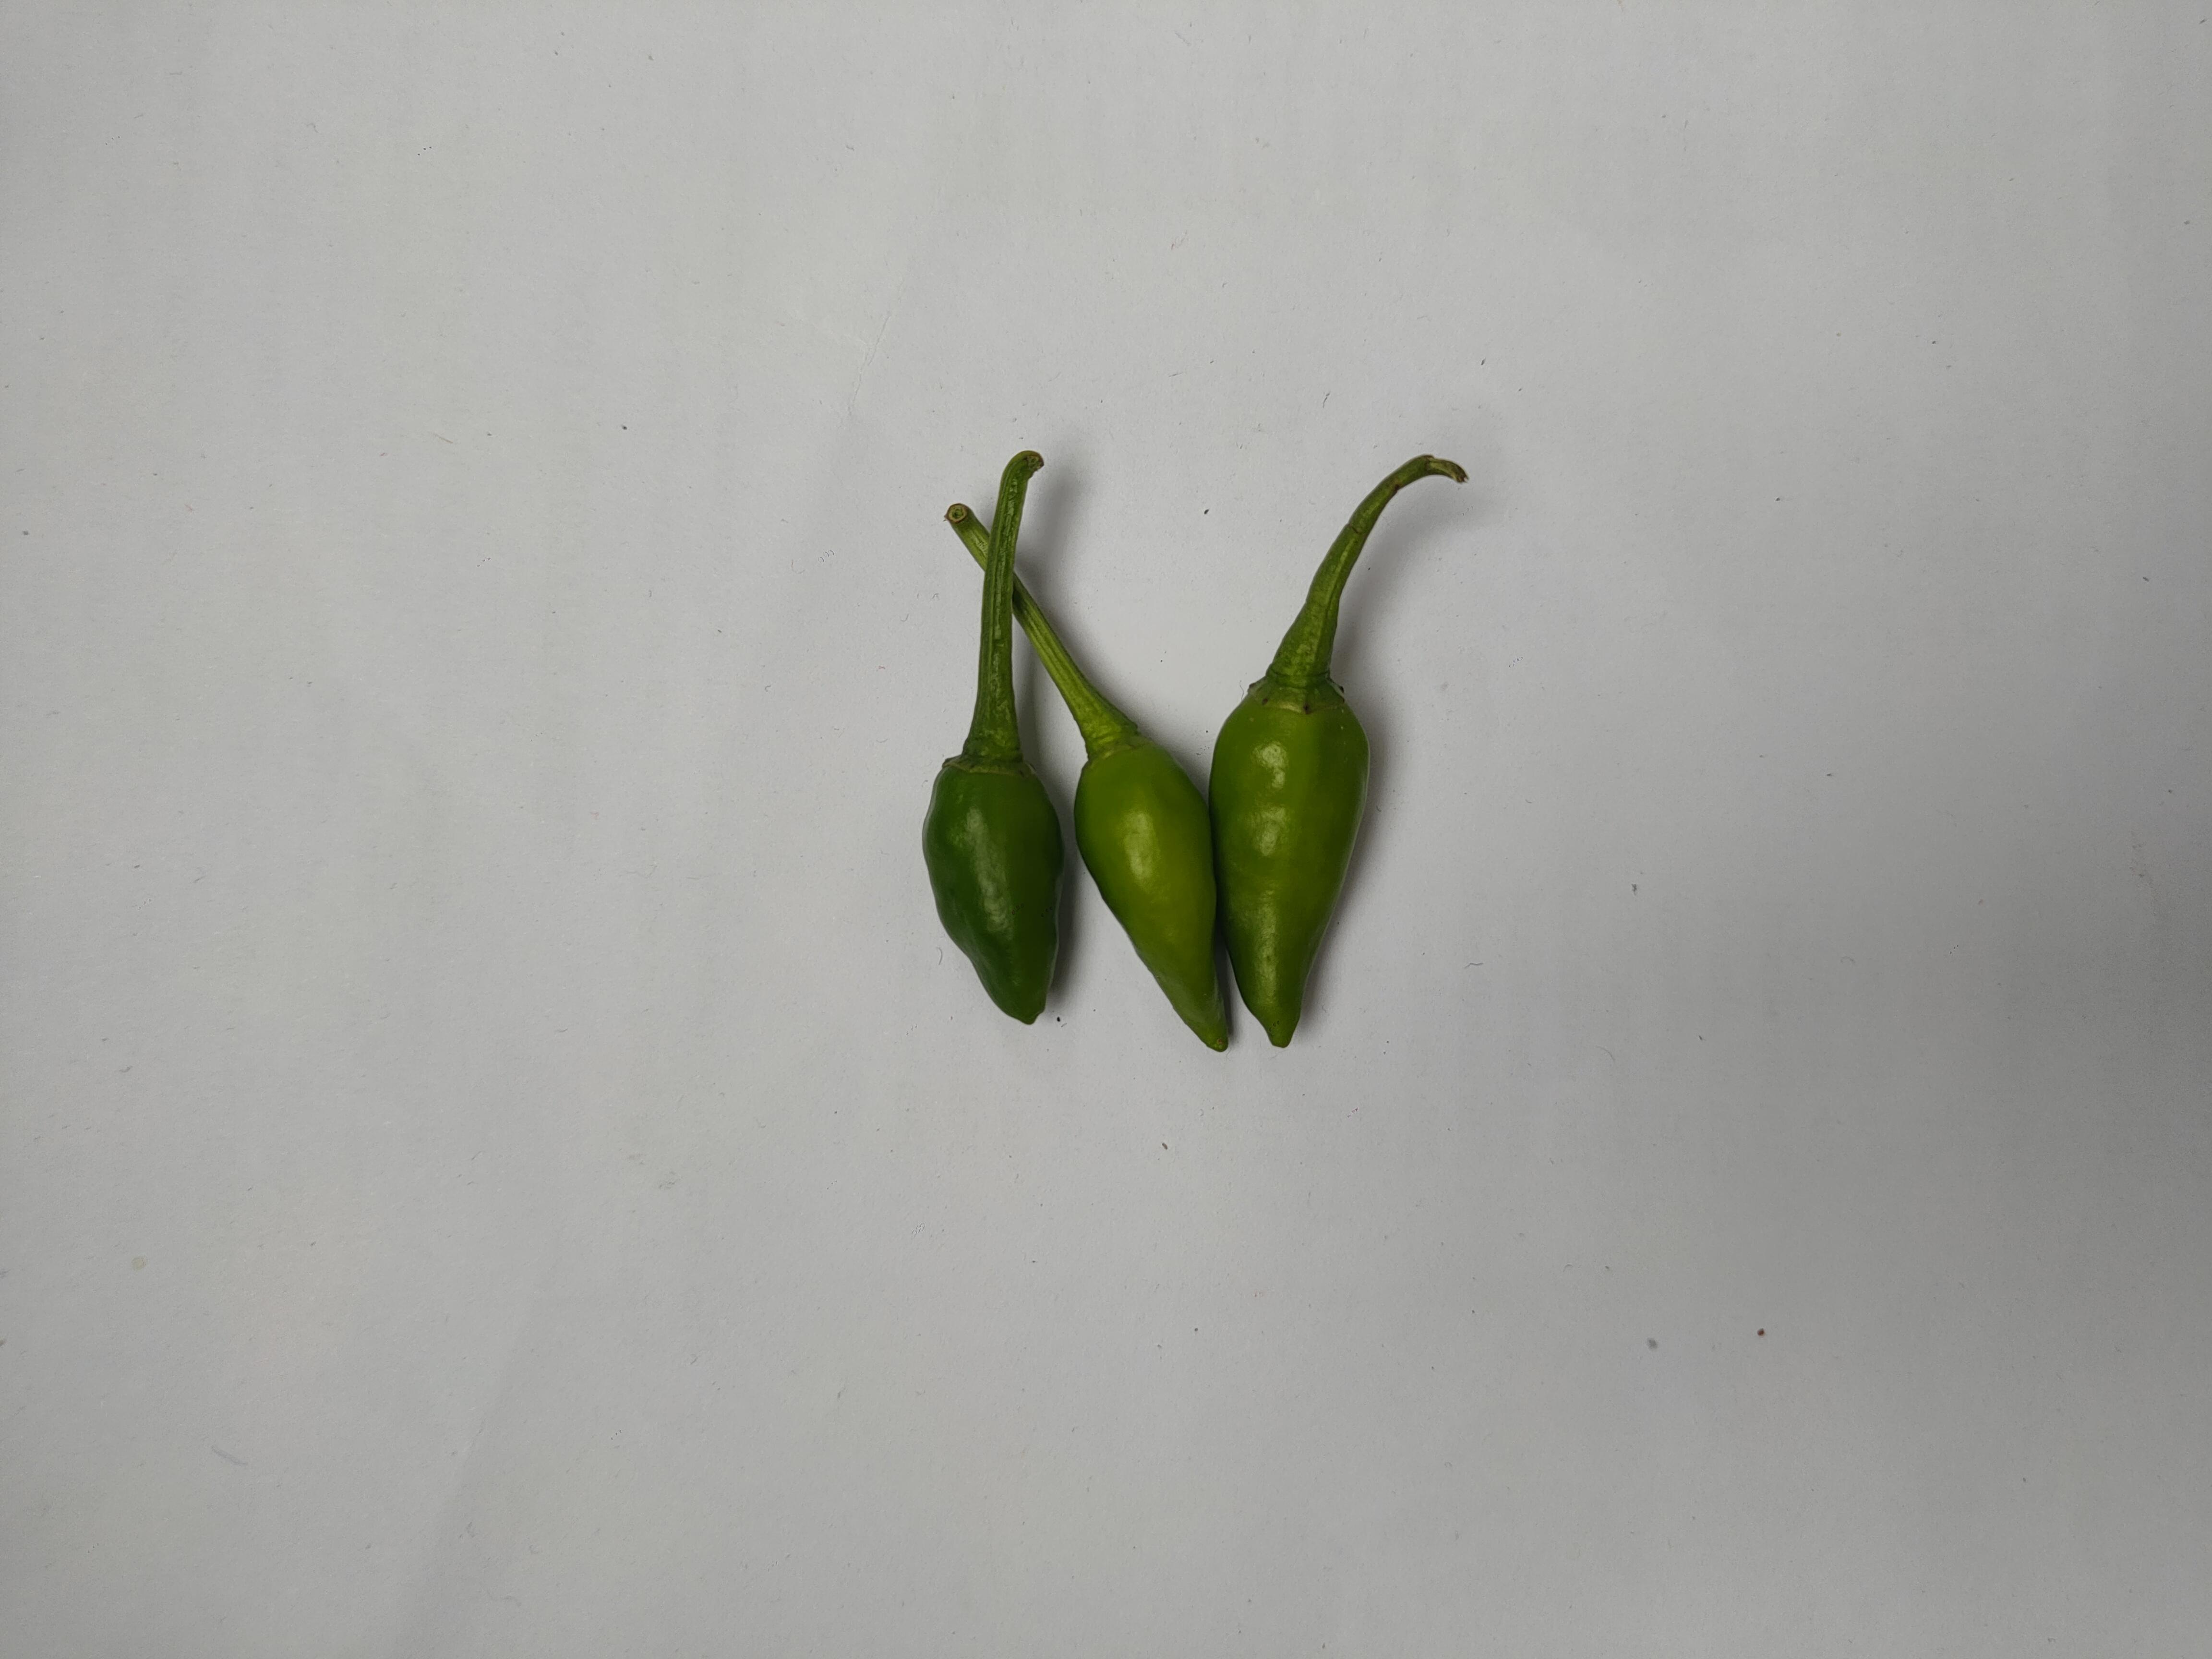
Label: Green Chili